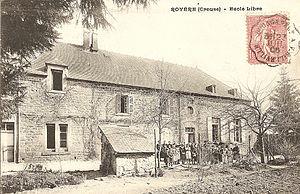
Carte Postale, école privée à Royère (Creuse) en 1906
En France, la laïcité désigne un ensemble de principes relatifs à la place du fait religieux dans la société.
Royère-de-Vassivière est une commune française située dans le département de la Creuse en région Nouvelle-Aquitaine.